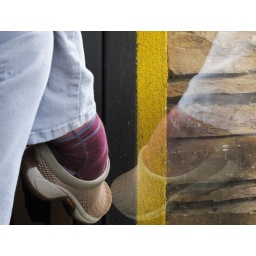
woman's leg caught in the reflection of window creating the illusion of her shoes touching....